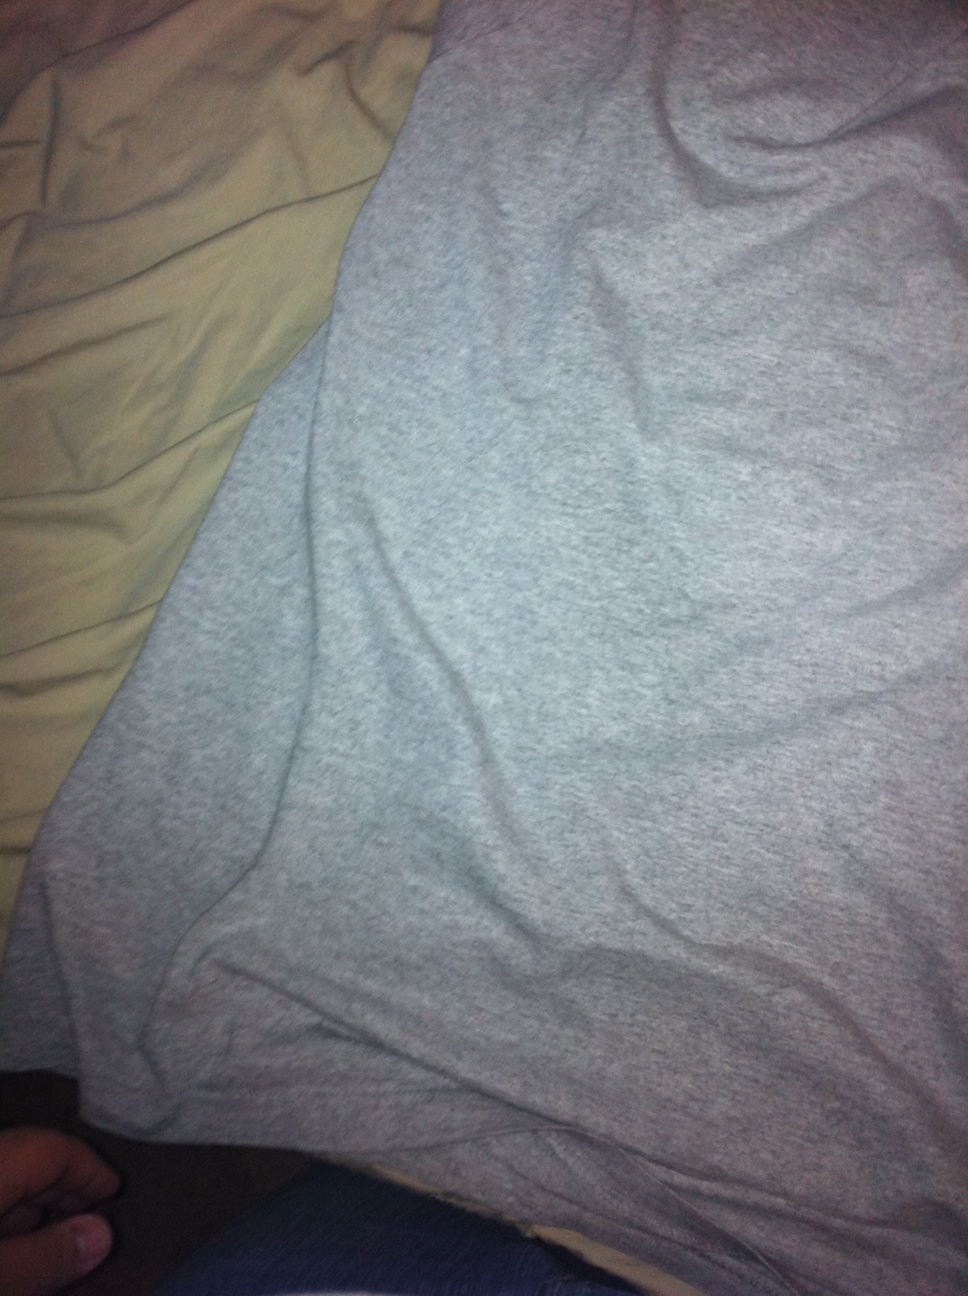Question: What color is that shirt?
Answer: grey